Vedette (sentry)

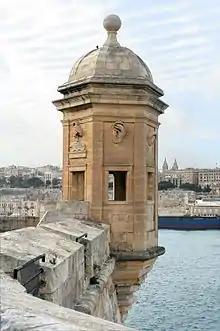
"Gardjola" is a type of vedette. (Senglea, Malta)

A vedette is a mounted sentry or picket, who has the function of bringing information, giving signals or warnings of danger, etc., to a main body of troops. In modern terms, the soldiers who man listening-posts are the equivalent of vedettes.